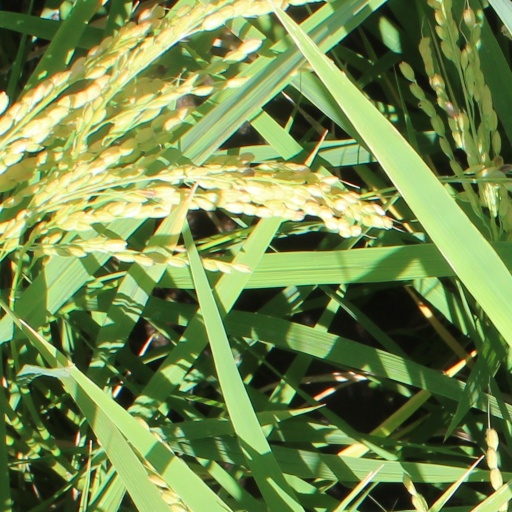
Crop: rice